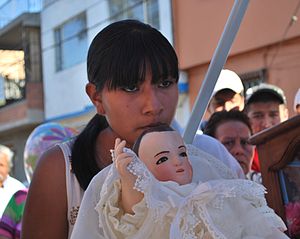
Niñopa
Niñopa i optog i Xochimilco
'Niñopa' eller 'Niñopan' er det mest æret billede af Jesus barnet i Xochimilco, Mexico City. Det blev skabt for over 430 år siden i klosteret,